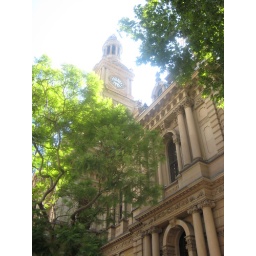
The Town Hall in Sydney. I was waiting to cross the street to get to the train when I took this picture.